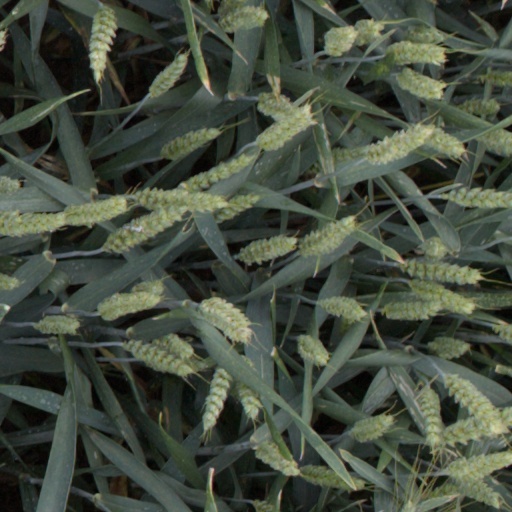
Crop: wheat